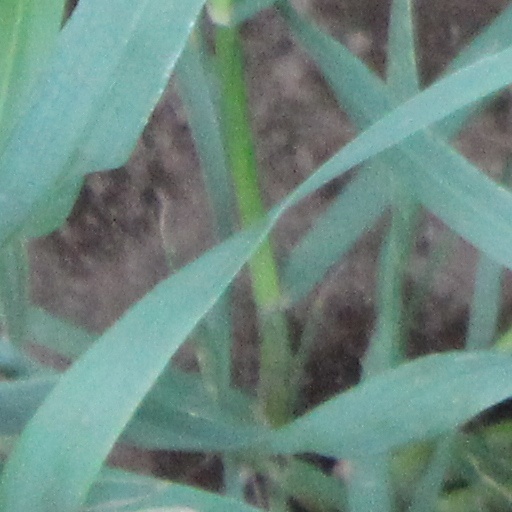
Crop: wheat